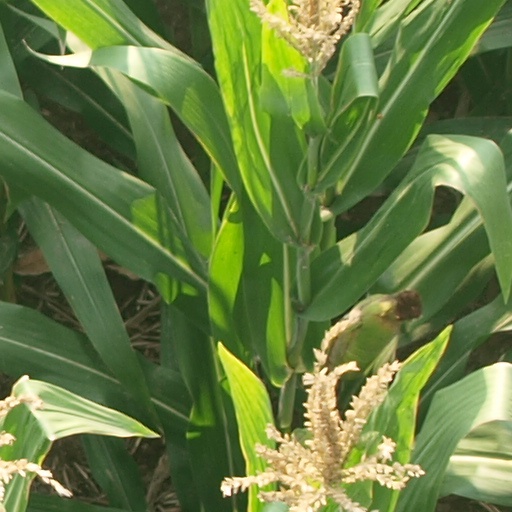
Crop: maize; corn